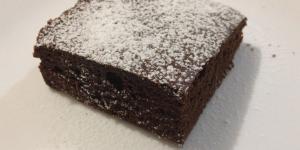
brownie de chocolate